Shottisham

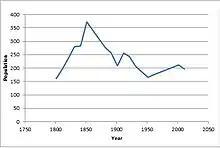
Population of Shottisham from 1801 to 2011

Occupational statistics from census data show that in 1831 just over 60% of residents were employed as agricultural labourers. Retail and handicrafts accounted for a further 28% of the population. The data for 1881 shows still the majority of men (around 66%) as agricultural labourers. The largest employment sector for women (20%) was in domestic services of offices.